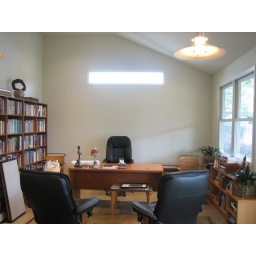
Flint has a gorgeous Japanese screen to hang on the wall under that high window.